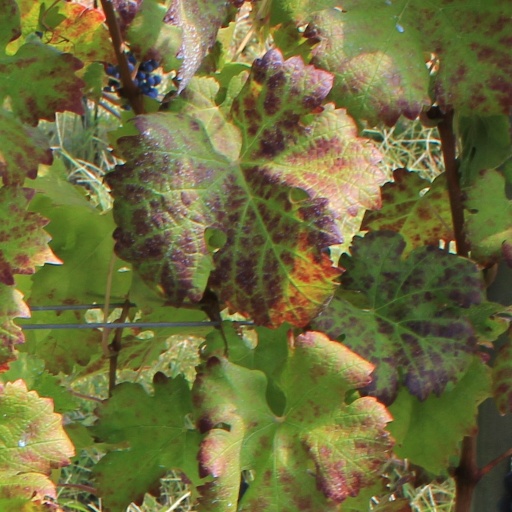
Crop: grape